Hawarden Airport

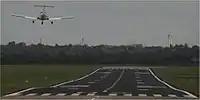

Hawarden Airport , also known as Hawarden Aerodrome, is an airport near Hawarden in Flintshire, Wales, near the border with England and west southwest of the city of Chester.